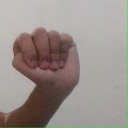
अक्षर: ठ